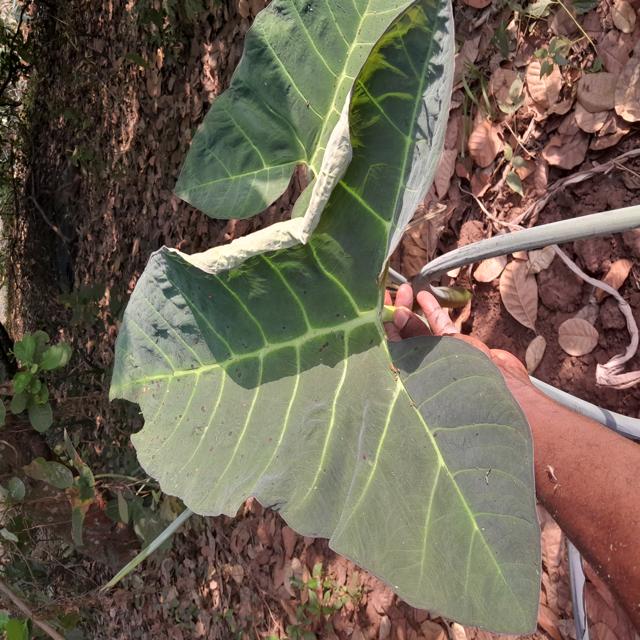
Label: Healthy